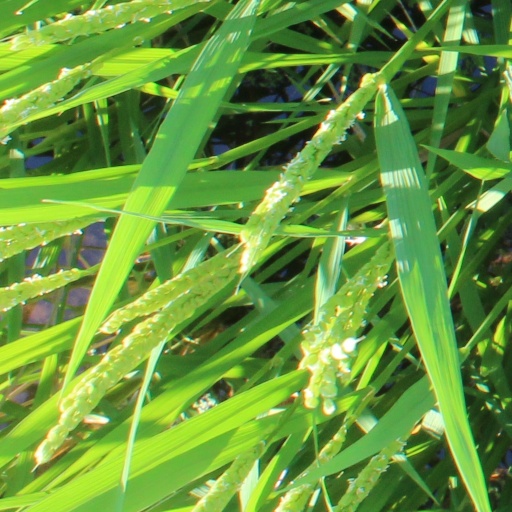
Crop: rice